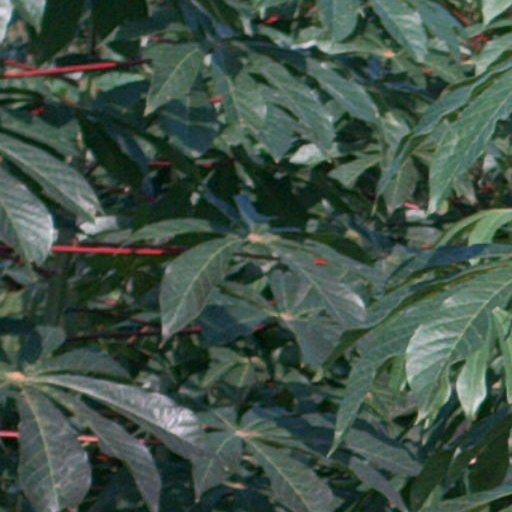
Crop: cassava